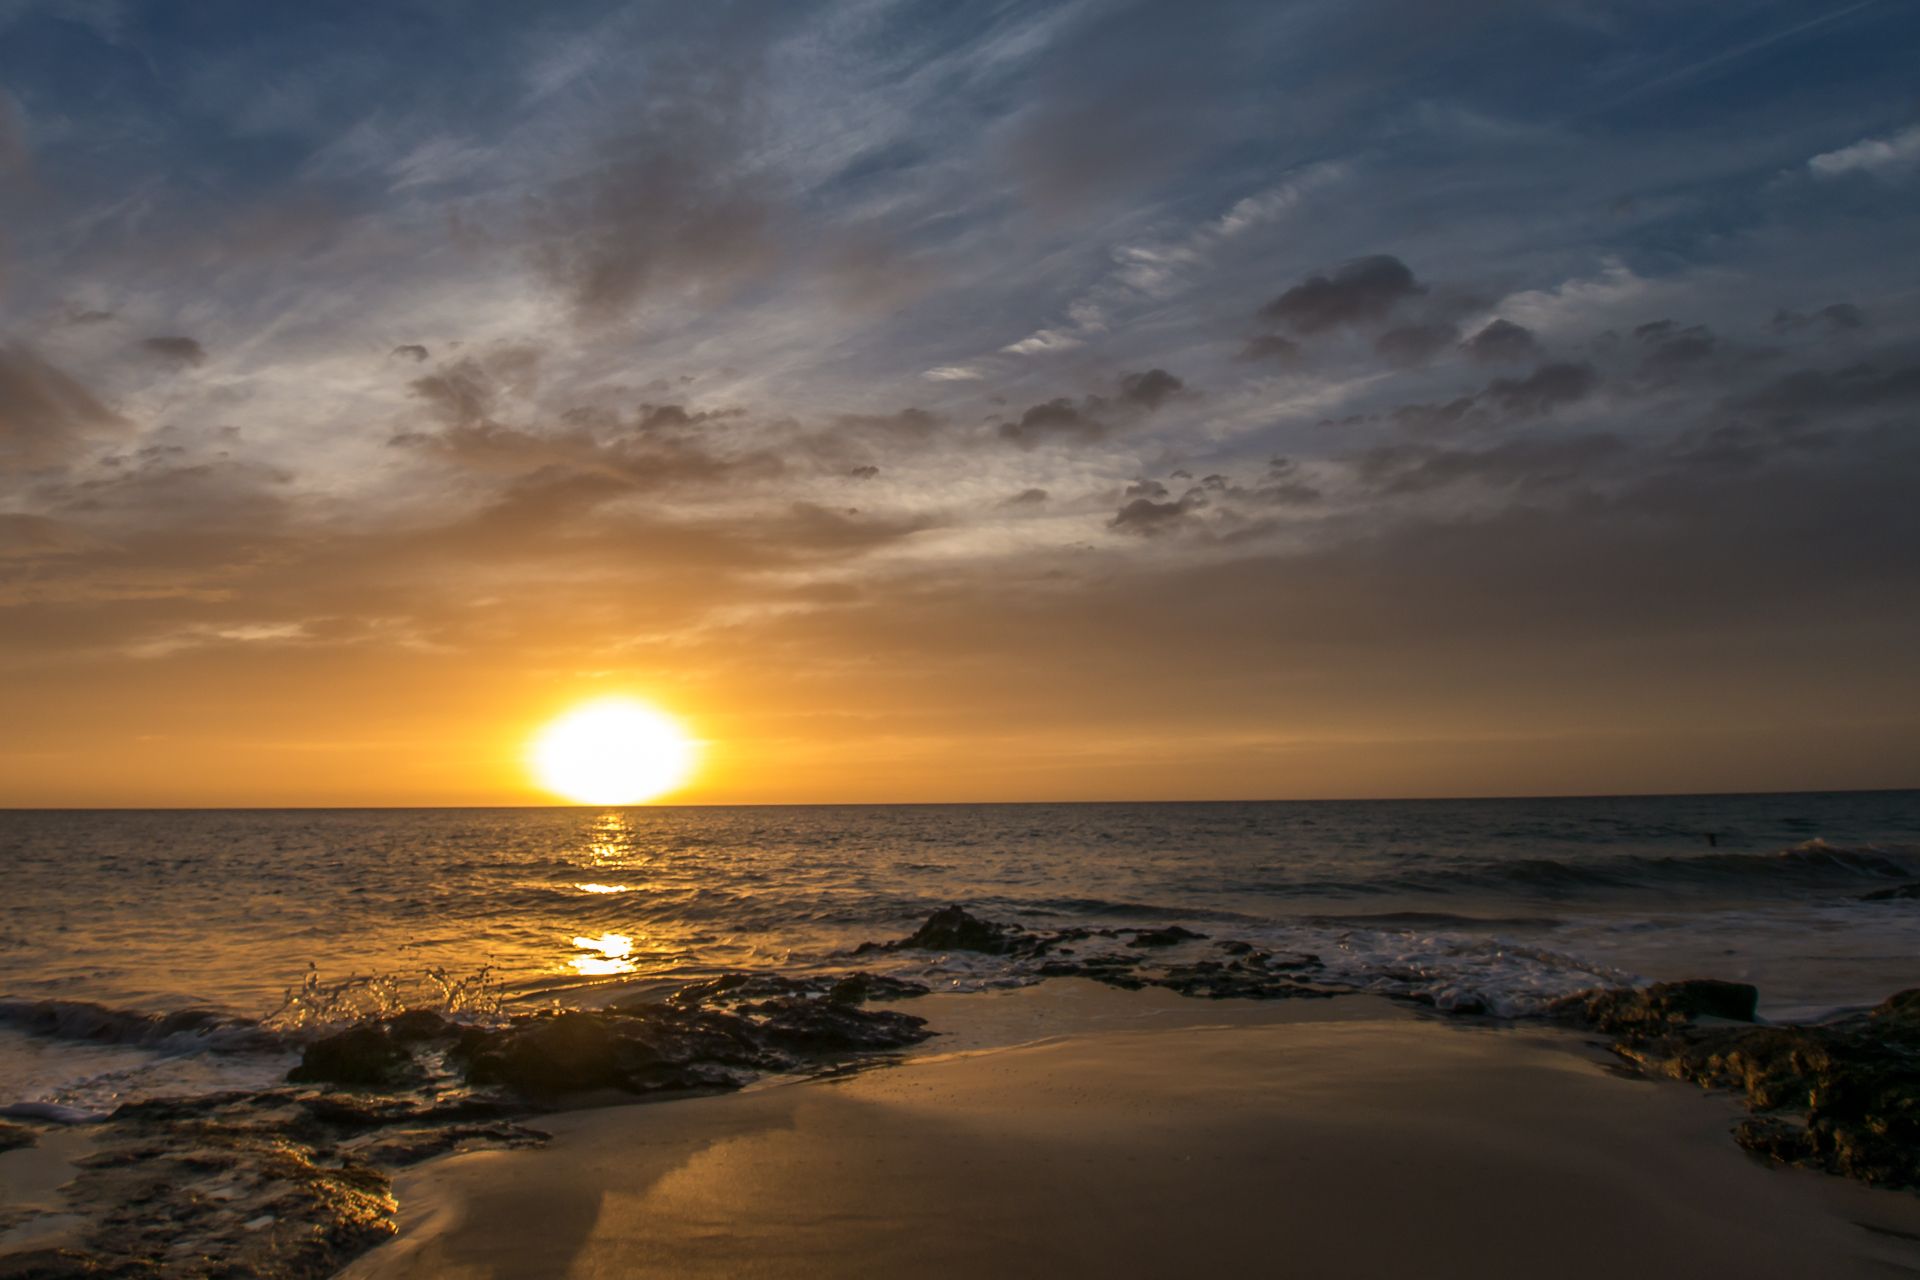
beach, sea, coast, sand, ocean, horizon, cloud, sky, sun, sunrise, sunset, sunlight, morning, shore, wave, dawn, dusk, evening, seascape, body of water, 2014, panasoniclumixg5, olympusm918mm, fuerteventura, afterglow, wind wave